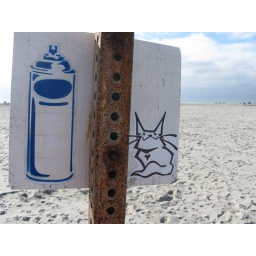
random cat & can, dog beach in ob